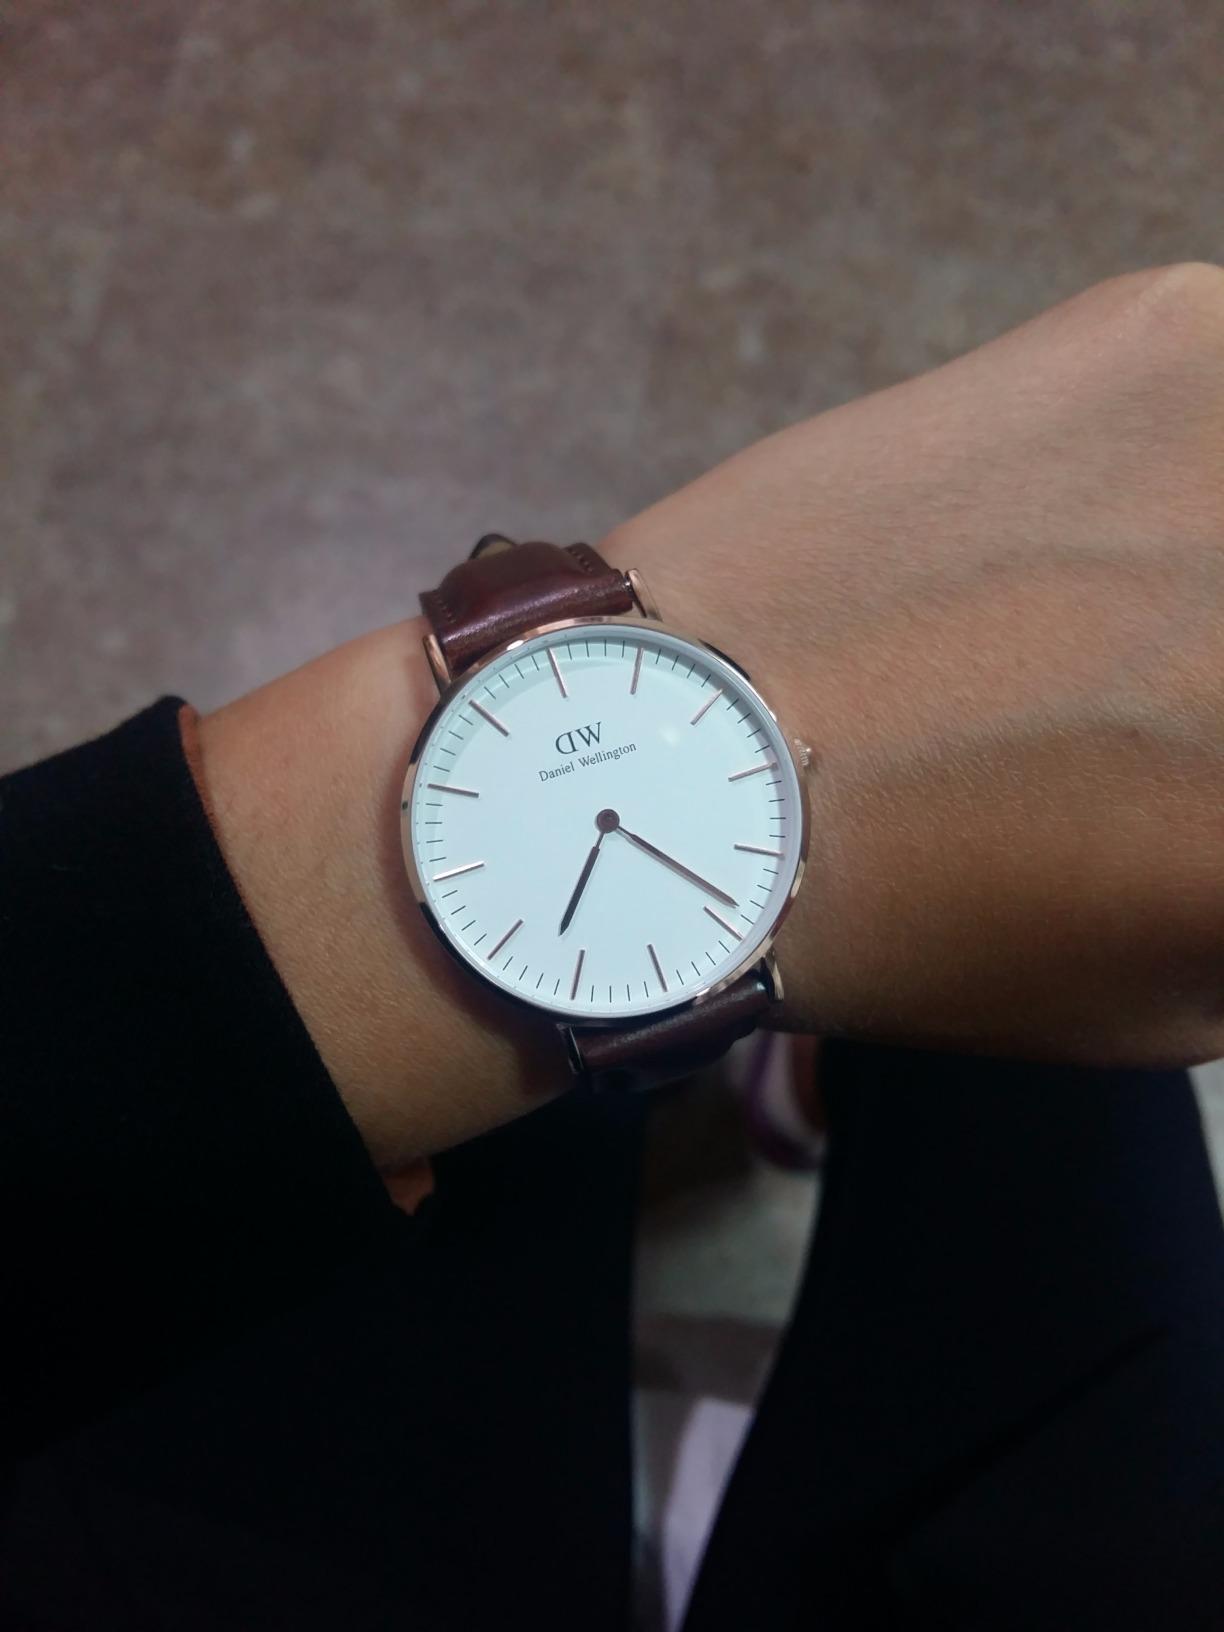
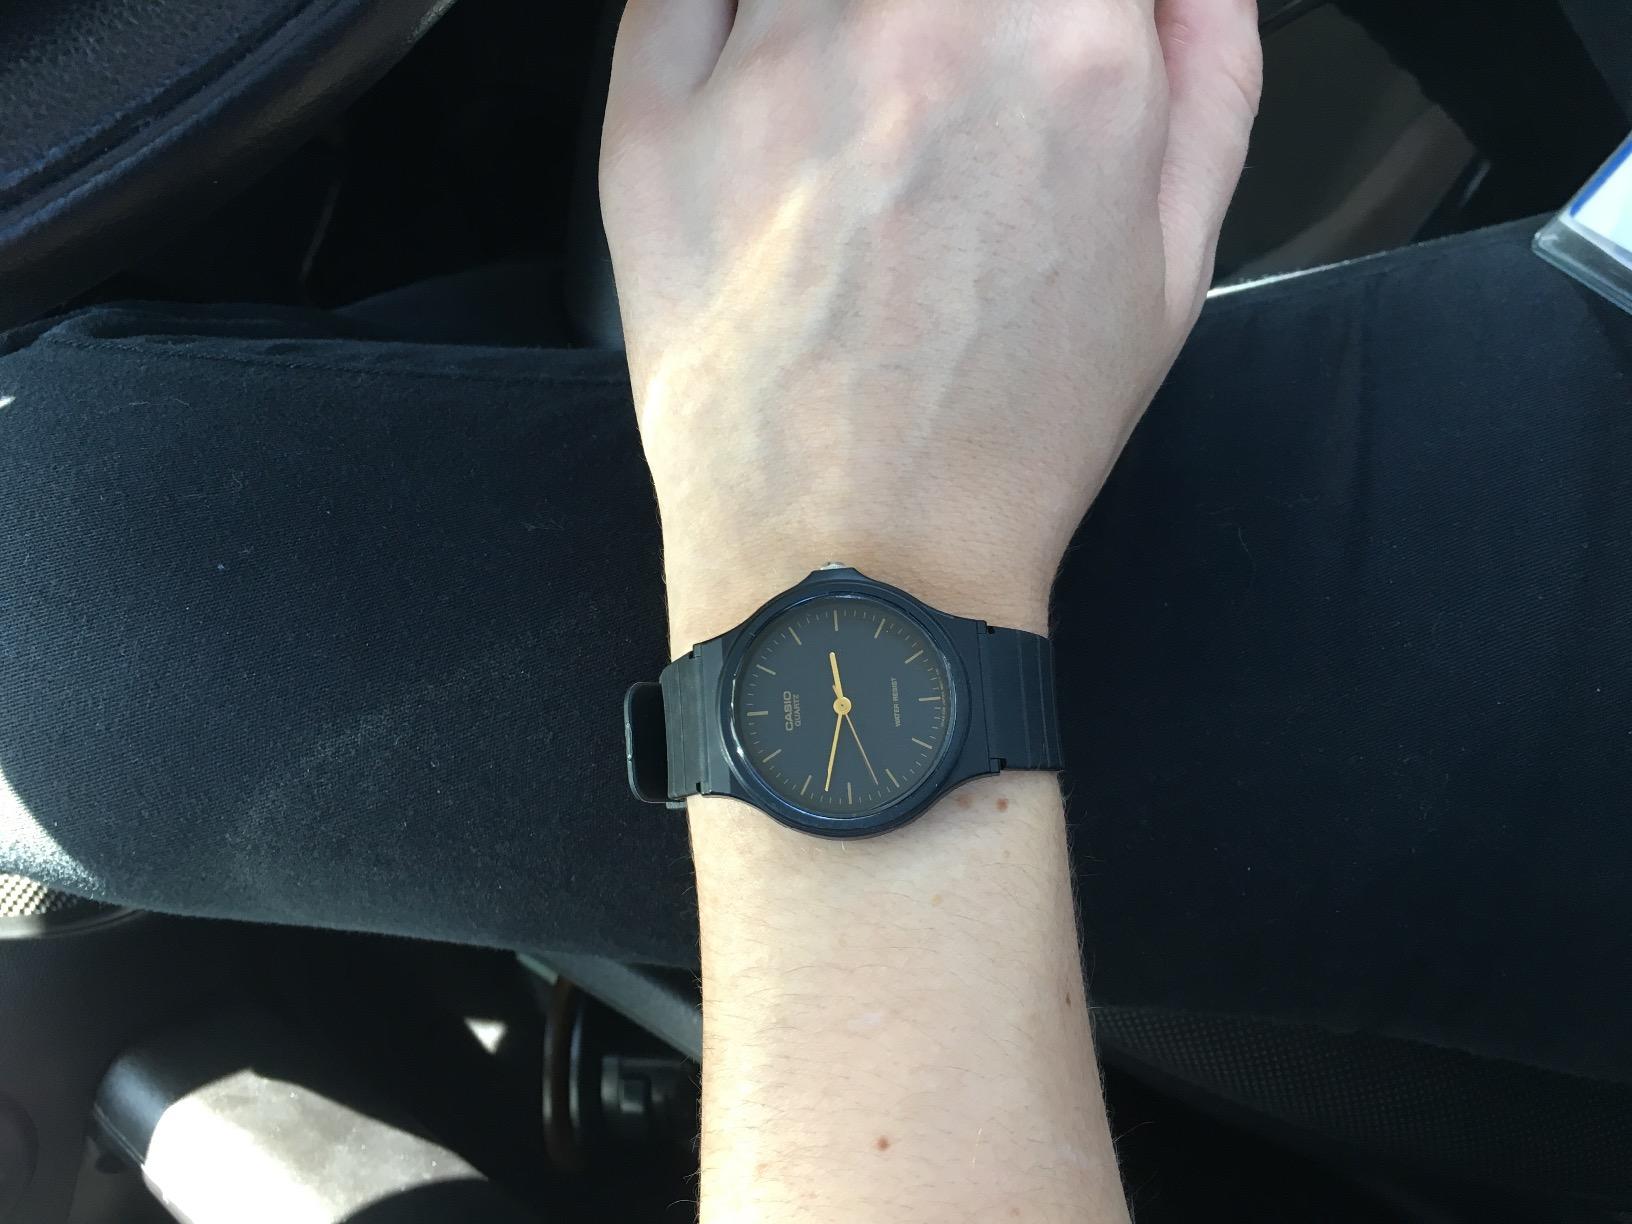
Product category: accessories_watch
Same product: no